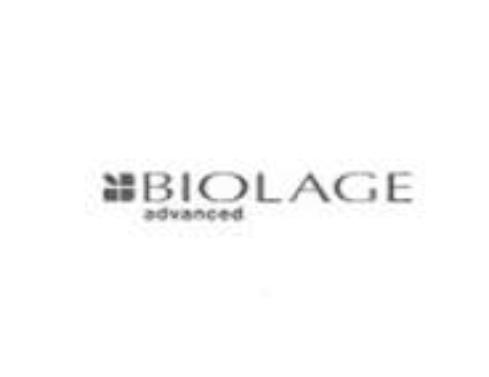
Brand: Biolage
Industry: Necessities